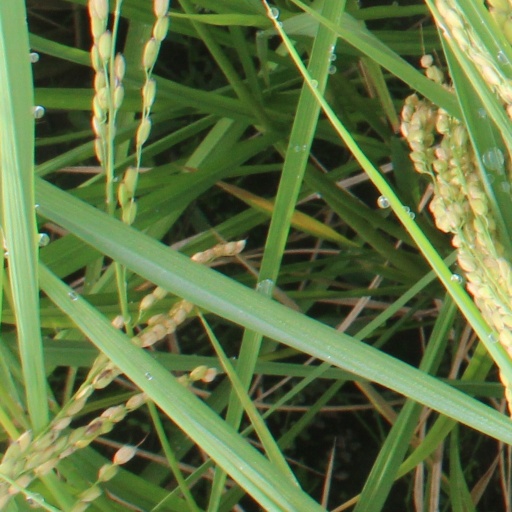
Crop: rice